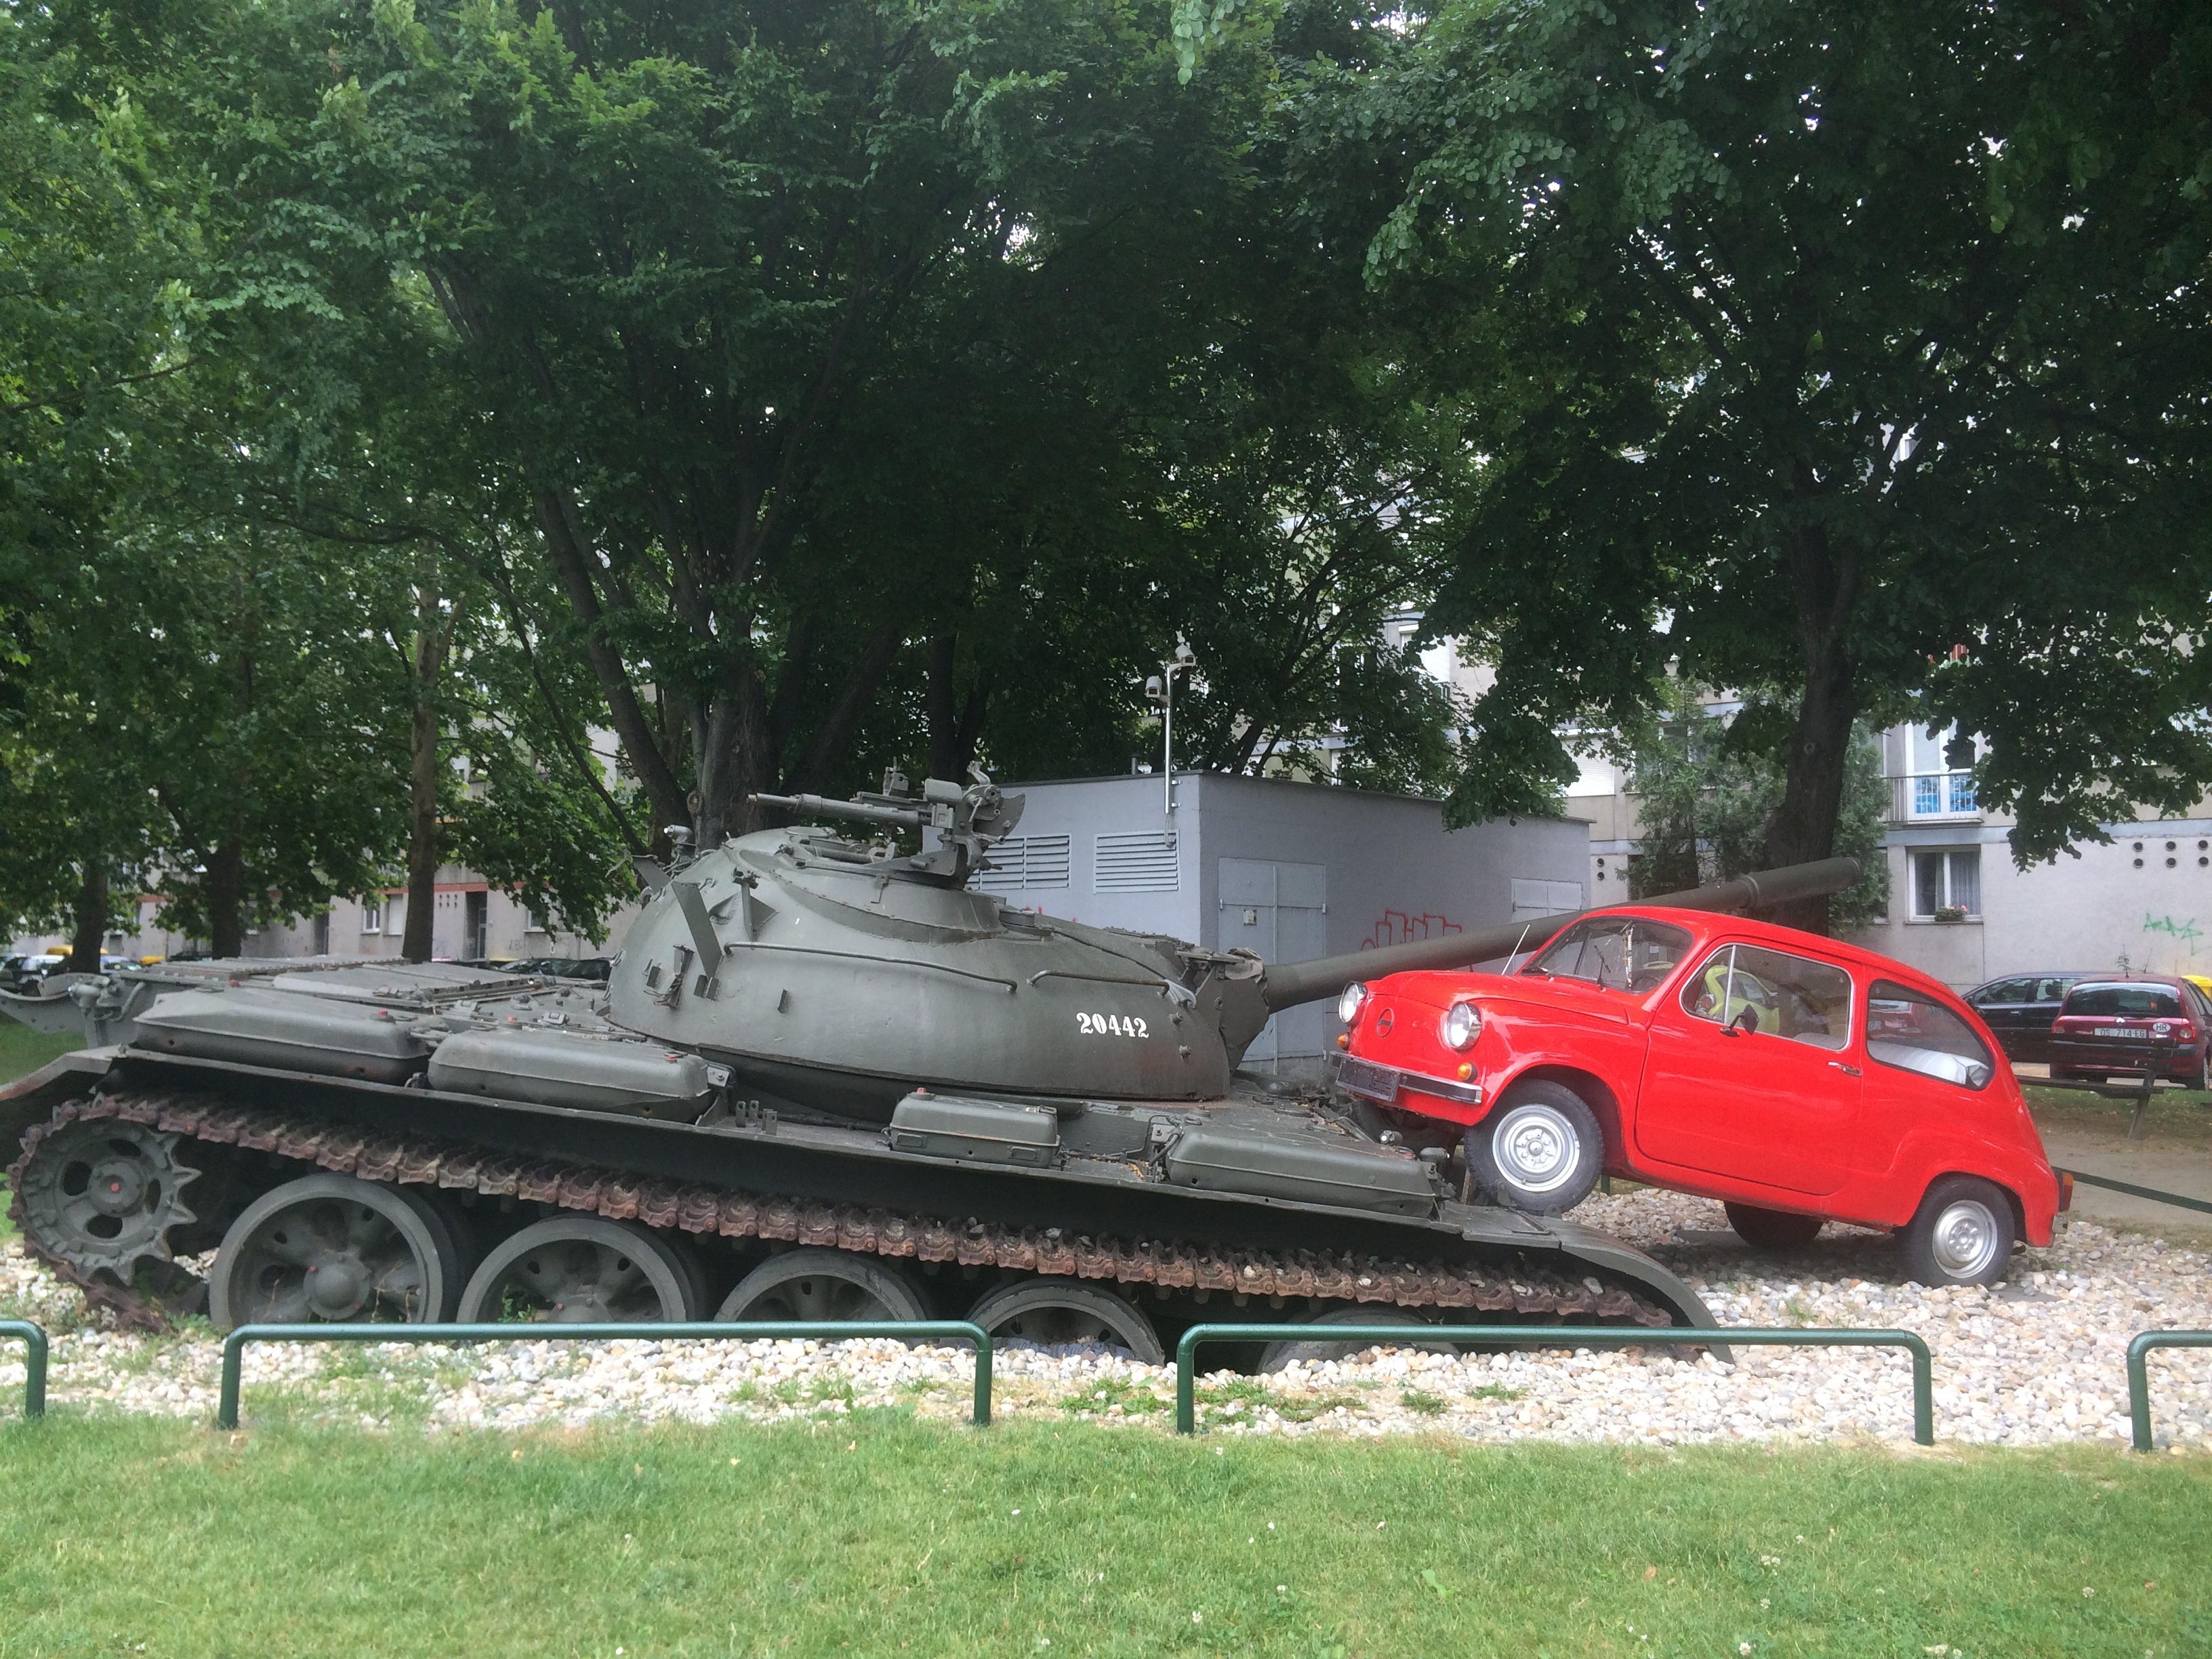
car, vehicle, symbol, auto, tank, fiat, panzer